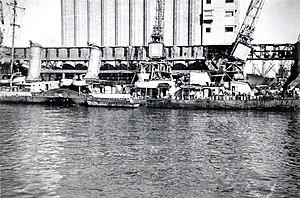
L'USS Hambleton est un destroyer de classe Gleaves en service dans la Marine des États-Unis pendant la Seconde Guerre mondiale. Il fut le seul navire nommé en l'honneur du lieutenant de l'US Navy Samuel Hambleton, un officier s'étant distingué lors de la guerre anglo-américaine de 1812.